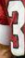
Number: 3